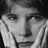
Emotion: sad